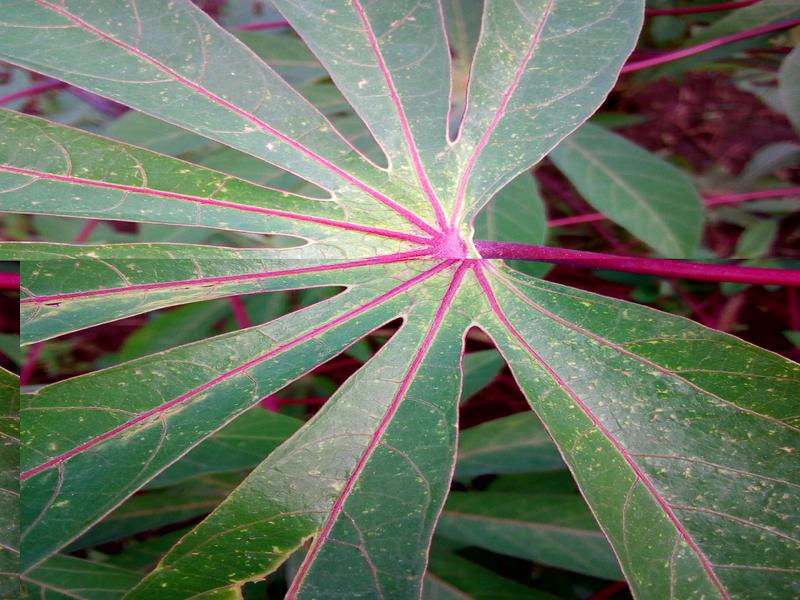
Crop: cassava
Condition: green_mottle